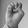
ASL letter: E